Vitaly Likhachyov

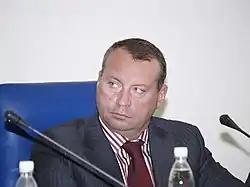
Likhachyov as a member of the Volgograd Oblast Duma (2003-2005)

On 21 April 2005, the regional Duma, at the initiative of the United Russia factions, the Liberal Democratic Party of Russia, and a number of independent deputies, decided to remove Roman Grebennikov from the post of chairman of the Duma; the motive was allegedly lobbying the interests of the Communist Party. To this end, the rules of the Duma were changed in advance - the number of votes required to make such a decision was reduced from two-thirds to a simple majority. The Central District and Volgograd Regional Courts dismissed Grebennikov's complaint, which challenged that decision; however, on December 2, the presidium of the regional court ruled that the Duma's decision was illegal. As a result, on 8 December 2005, 25 deputies out of 26 present voted for the dismissal of Roman Grebennikov from the post of chairman of the Duma retroactively. On 26 April 2005, Likhachyov was elected speaker. He retained the position of the chairman until the next elections in 2009.